Official National Lampoon Bicentennial Calendar 1976

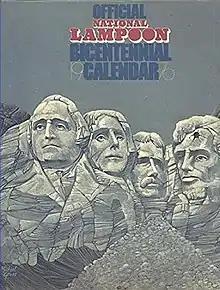
Bicentennial Calendar 1976

Official National Lampoon Bicentennial Calendar 1976 was an American humorous calendar that was published in 1975 as a spin-off from "National Lampoon" magazine. It was written and compiled by Christopher Cerf and Bill Effros.